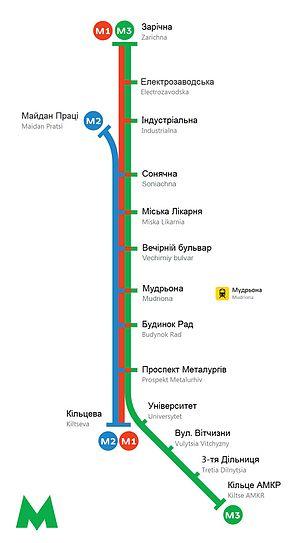
Le métro léger de Kryvyï Rih est un réseau de métro léger qui dessert la ville ukrainienne de Kryvyï Rih. Il possède deux lignes, et totalise 15 stations, dont 4 souterraines.